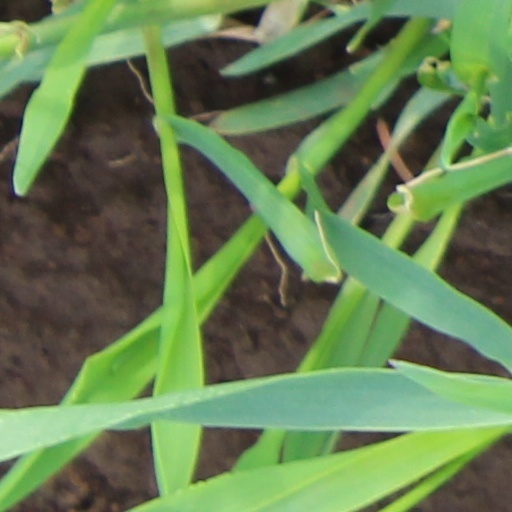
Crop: wheat